Nellie B. Nicholson

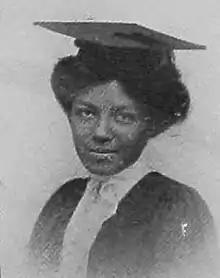
Nicholson in 1911

Nellie Blythe Nicholson Taylor (July 22, 1888 – December 20, 1965) was an African-American suffragist and educator.